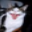
Label: cat